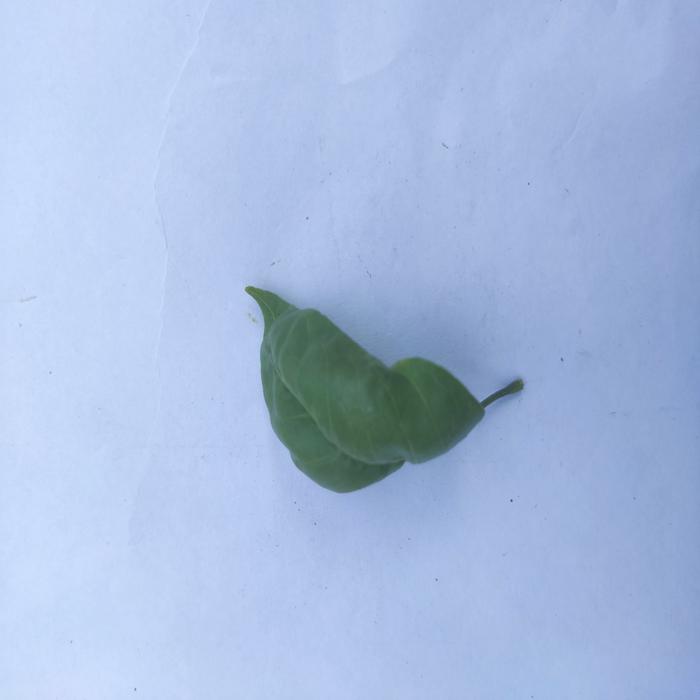
Crop: Aegle Marmelos
Leaf condition: Leaf_Curl